List of birds of India

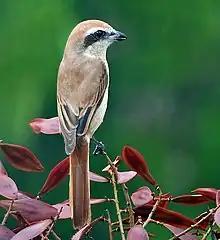
Brown shrike

Pittas are medium-sized by passerine standards and are stocky, with fairly long, strong legs, short tails and stout bills. Many are brightly coloured. They spend the majority of their time on wet forest floors, eating snails, insects and similar invertebrates.